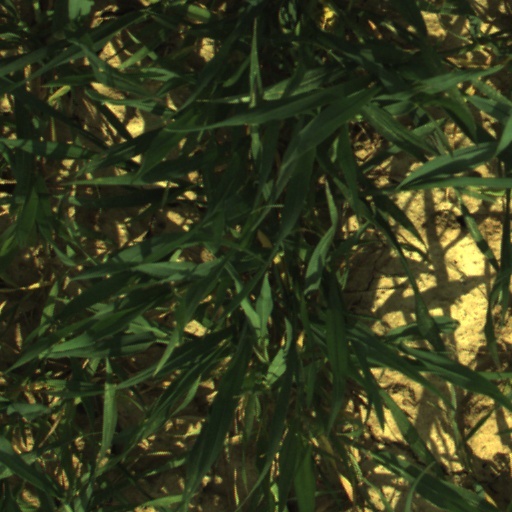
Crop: wheat